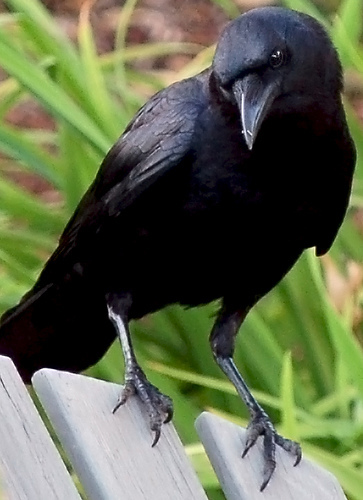
this is a large, shiny black bird with long legs and large, sharp bill.
this large glossy black bird has a curved black bill and black feet.
this is a black bird with black feet and a long black beak.
this is a large black bird with black feet and a large black beak.
this bird is black with long legs and has a long, pointy beak.
this bird has wings that are black and has a thick bill
this bird has black primaries with a black crown and black belly.
this is a large bird that is entirely black, with a sharp beak.
the bird has a curved black bill that is small and a black back.
a medium sized bird, black in color, with a long tarsus.
Species: American Crow